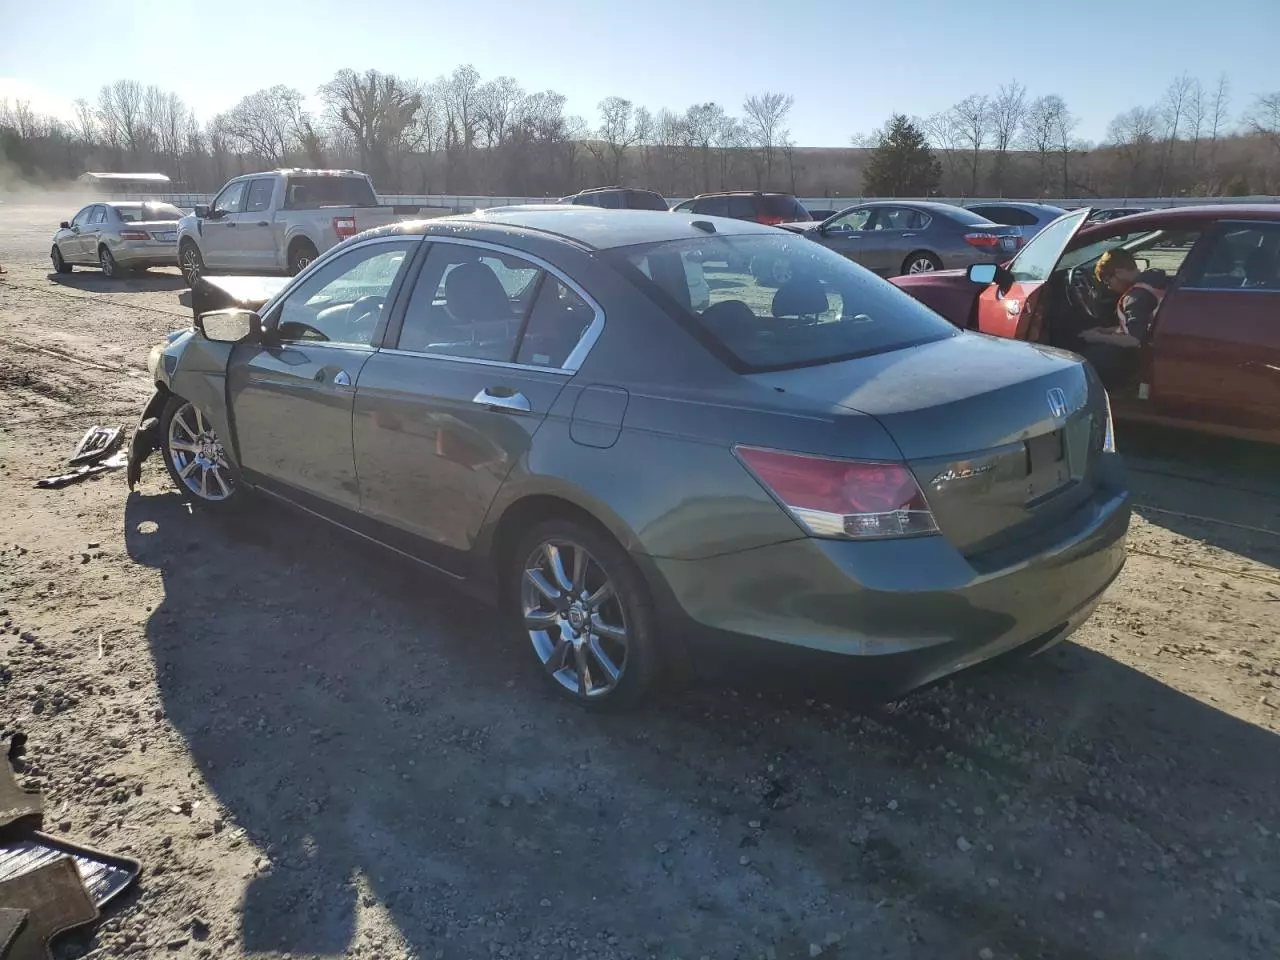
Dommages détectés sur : capot, aile avant gauche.
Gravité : mineur